Superman

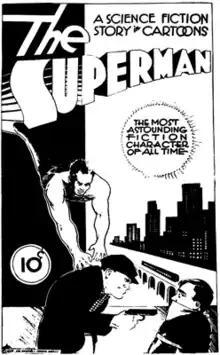
Cover of an unpublished comic book, 1933

Siegel believed publishers kept rejecting them because he and Shuster were young and unknown, so he looked for an established artist to replace Shuster. When Siegel told Shuster what he was doing, Shuster reacted by burning their rejected Superman comic, sparing only the cover. They continued collaborating on other projects, but for the time being Shuster was through with Superman.